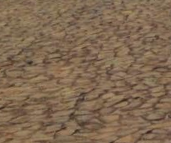
Surface type: sett